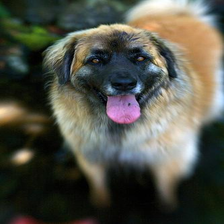
Species: dog
Breed: leonberger